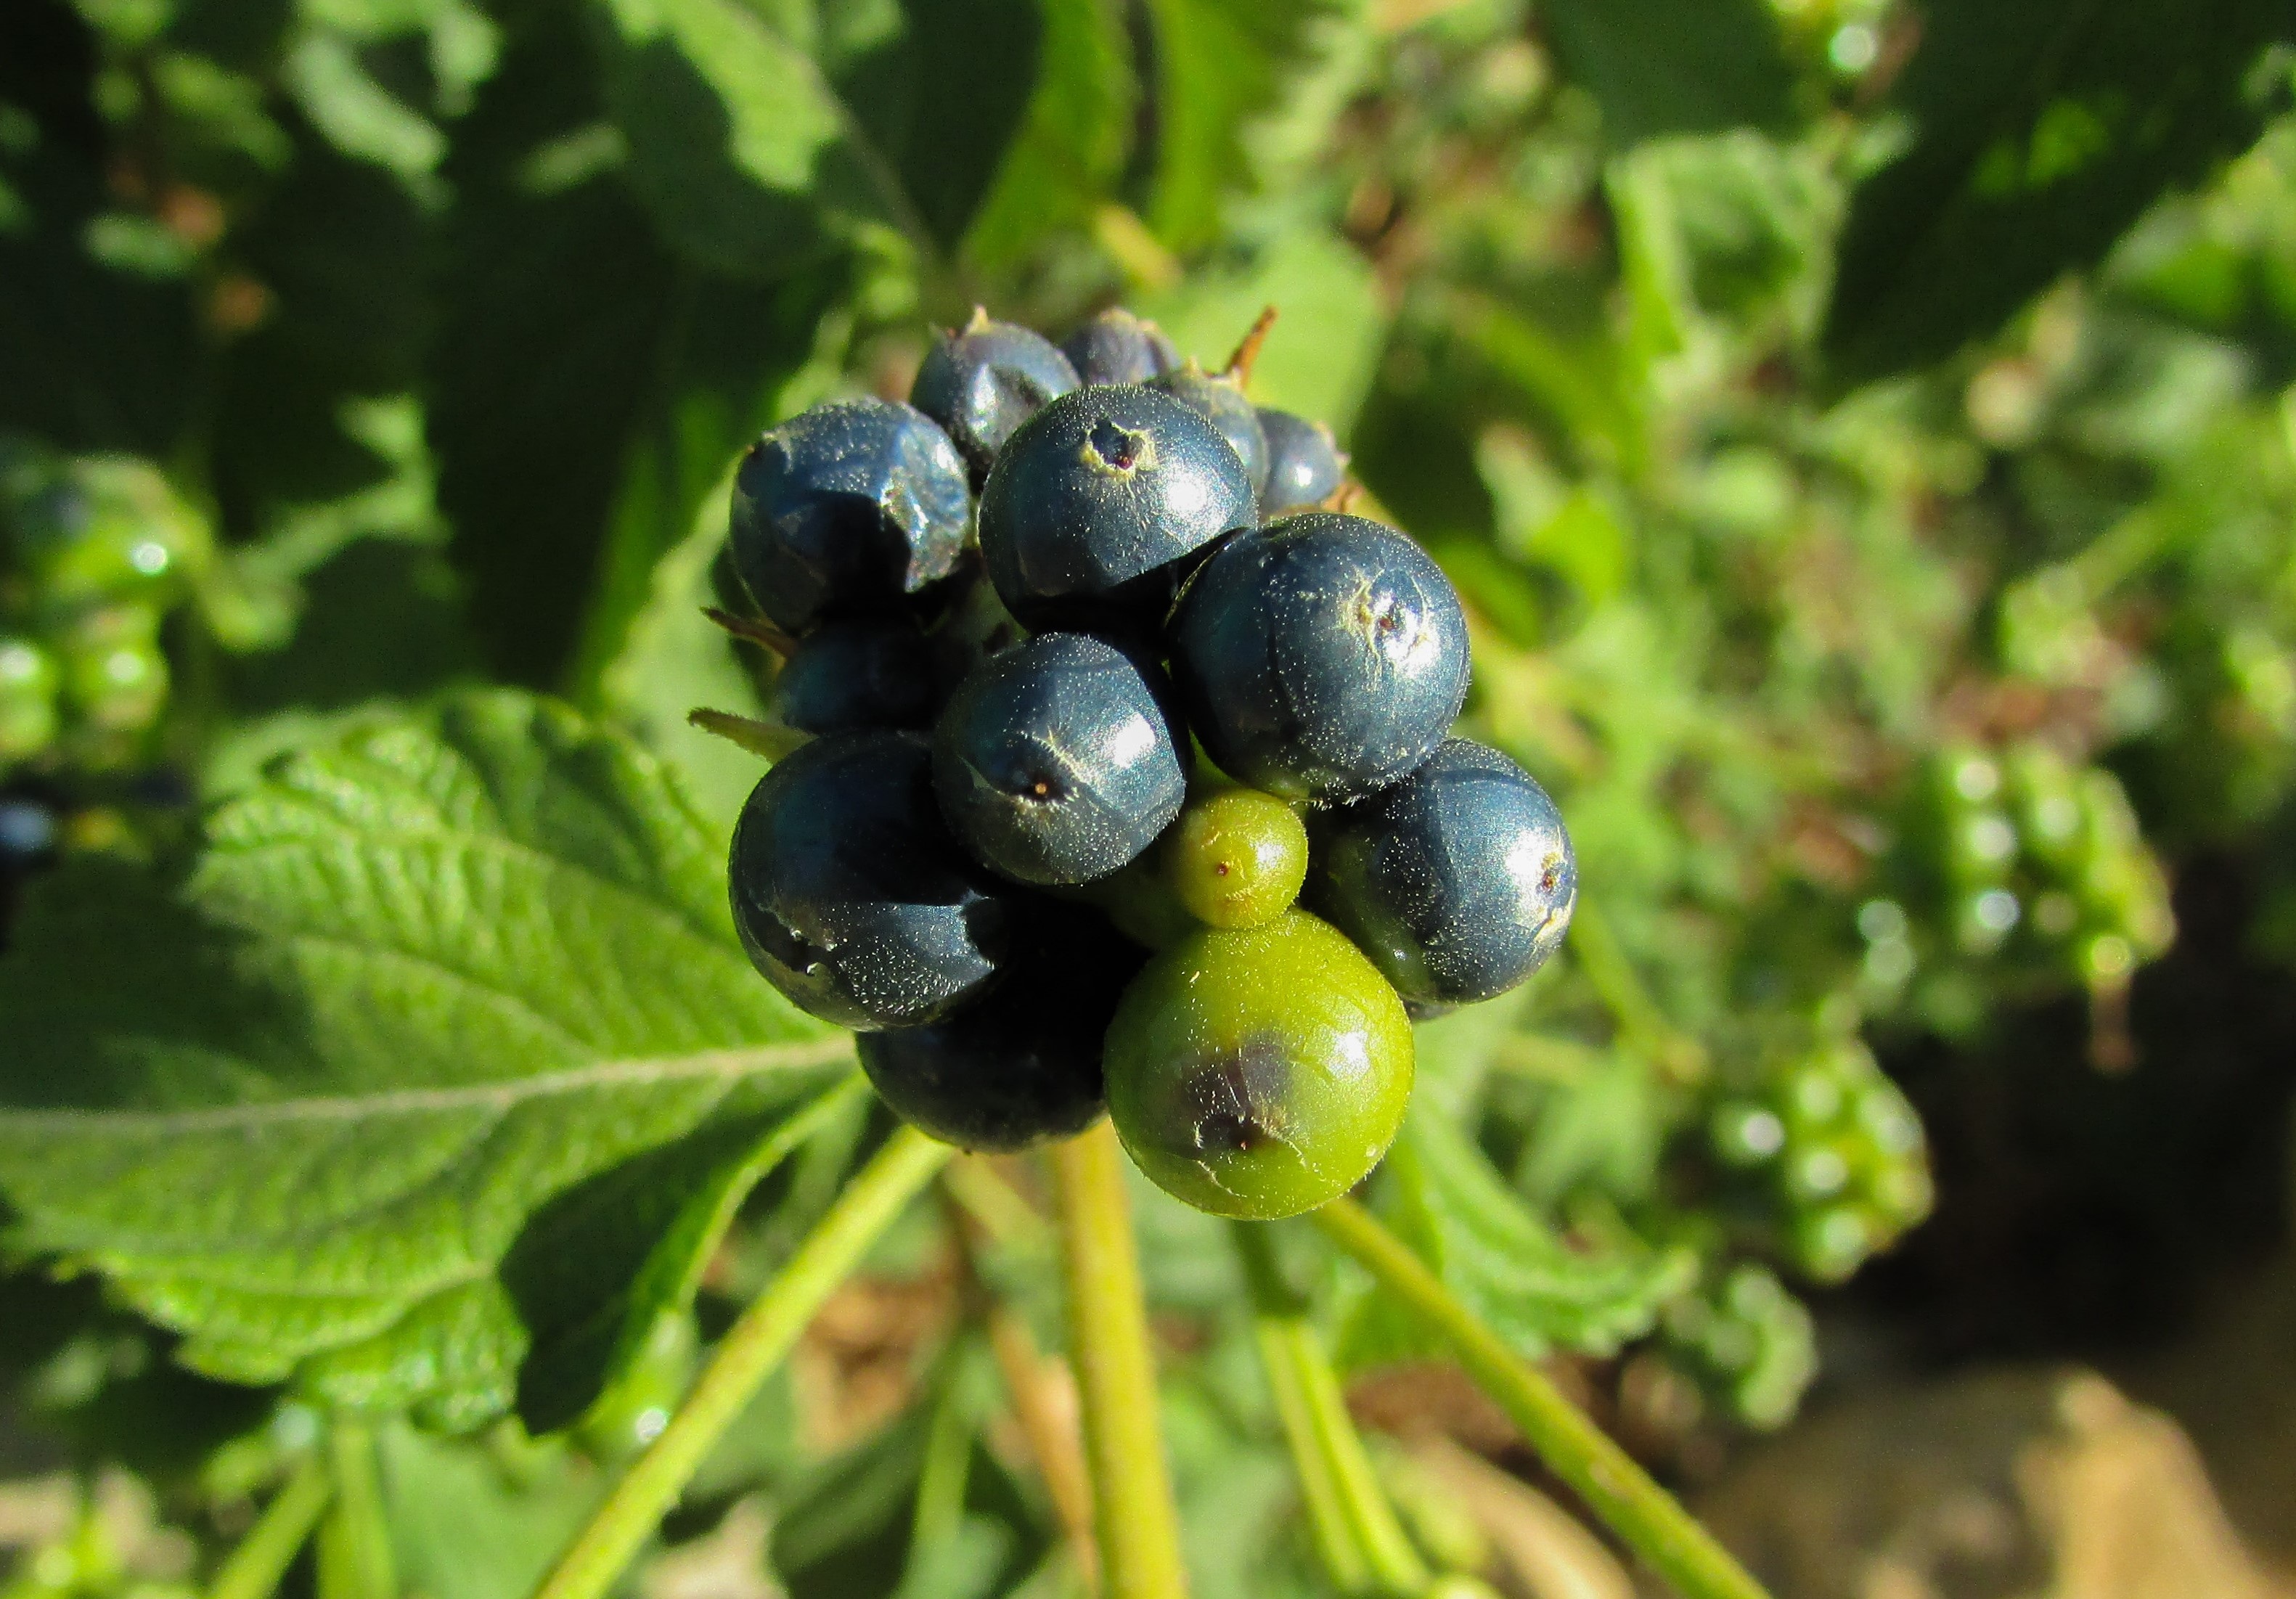
tree, nature, branch, plant, fruit, berry, flower, food, green, produce, botany, garden, flora, blackberry, berries, shrub, macro photography, flowering plant, currant, bilberry, huckleberry, chokeberry, land plant, dewberry